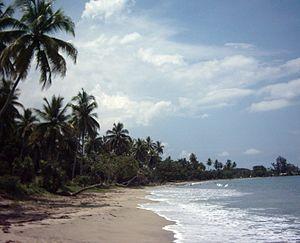
Wuvulu est l’île la plus occidentale de l'archipel Bismarck, dans la province de Manus en Papouasie-Nouvelle-Guinée. Elle appartient à la sous-région de Para-Micronésie.